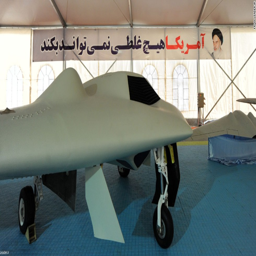
country says its new drone is a copy of aircraft model .